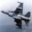
Label: airplane